Chuck Versus the Intersect

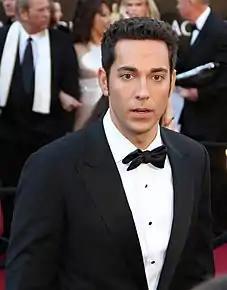
Zachary Levi's role was the first one in the series to be cast.

Zachary Levi was the first actor to be cast in the series, before any other roles had been cast. Schwartz said that casting the role of Chuck was difficult, but Levi was perfect because you "could believe he was a social outcast, but still got the girl." Adam Baldwin was cast as John Casey shortly thereafter on February 8, 2007. Fedak always had Baldwin in mind for the role and the producers found that the actor was a "perfect fit" for the character during the first casting session. On February 12, 2007, Australian actress Yvonne Strahovski was announced for what was then the role of Sarah Kent, joining Levi and Adam Baldwin. Prior to beginning of filming the character's name was changed to Sarah Walker. Strahovski was unable to come to the United States for the audition, so the producers allowed her to audition via the internet.